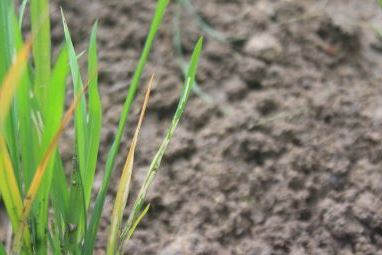
Disease: Tungro